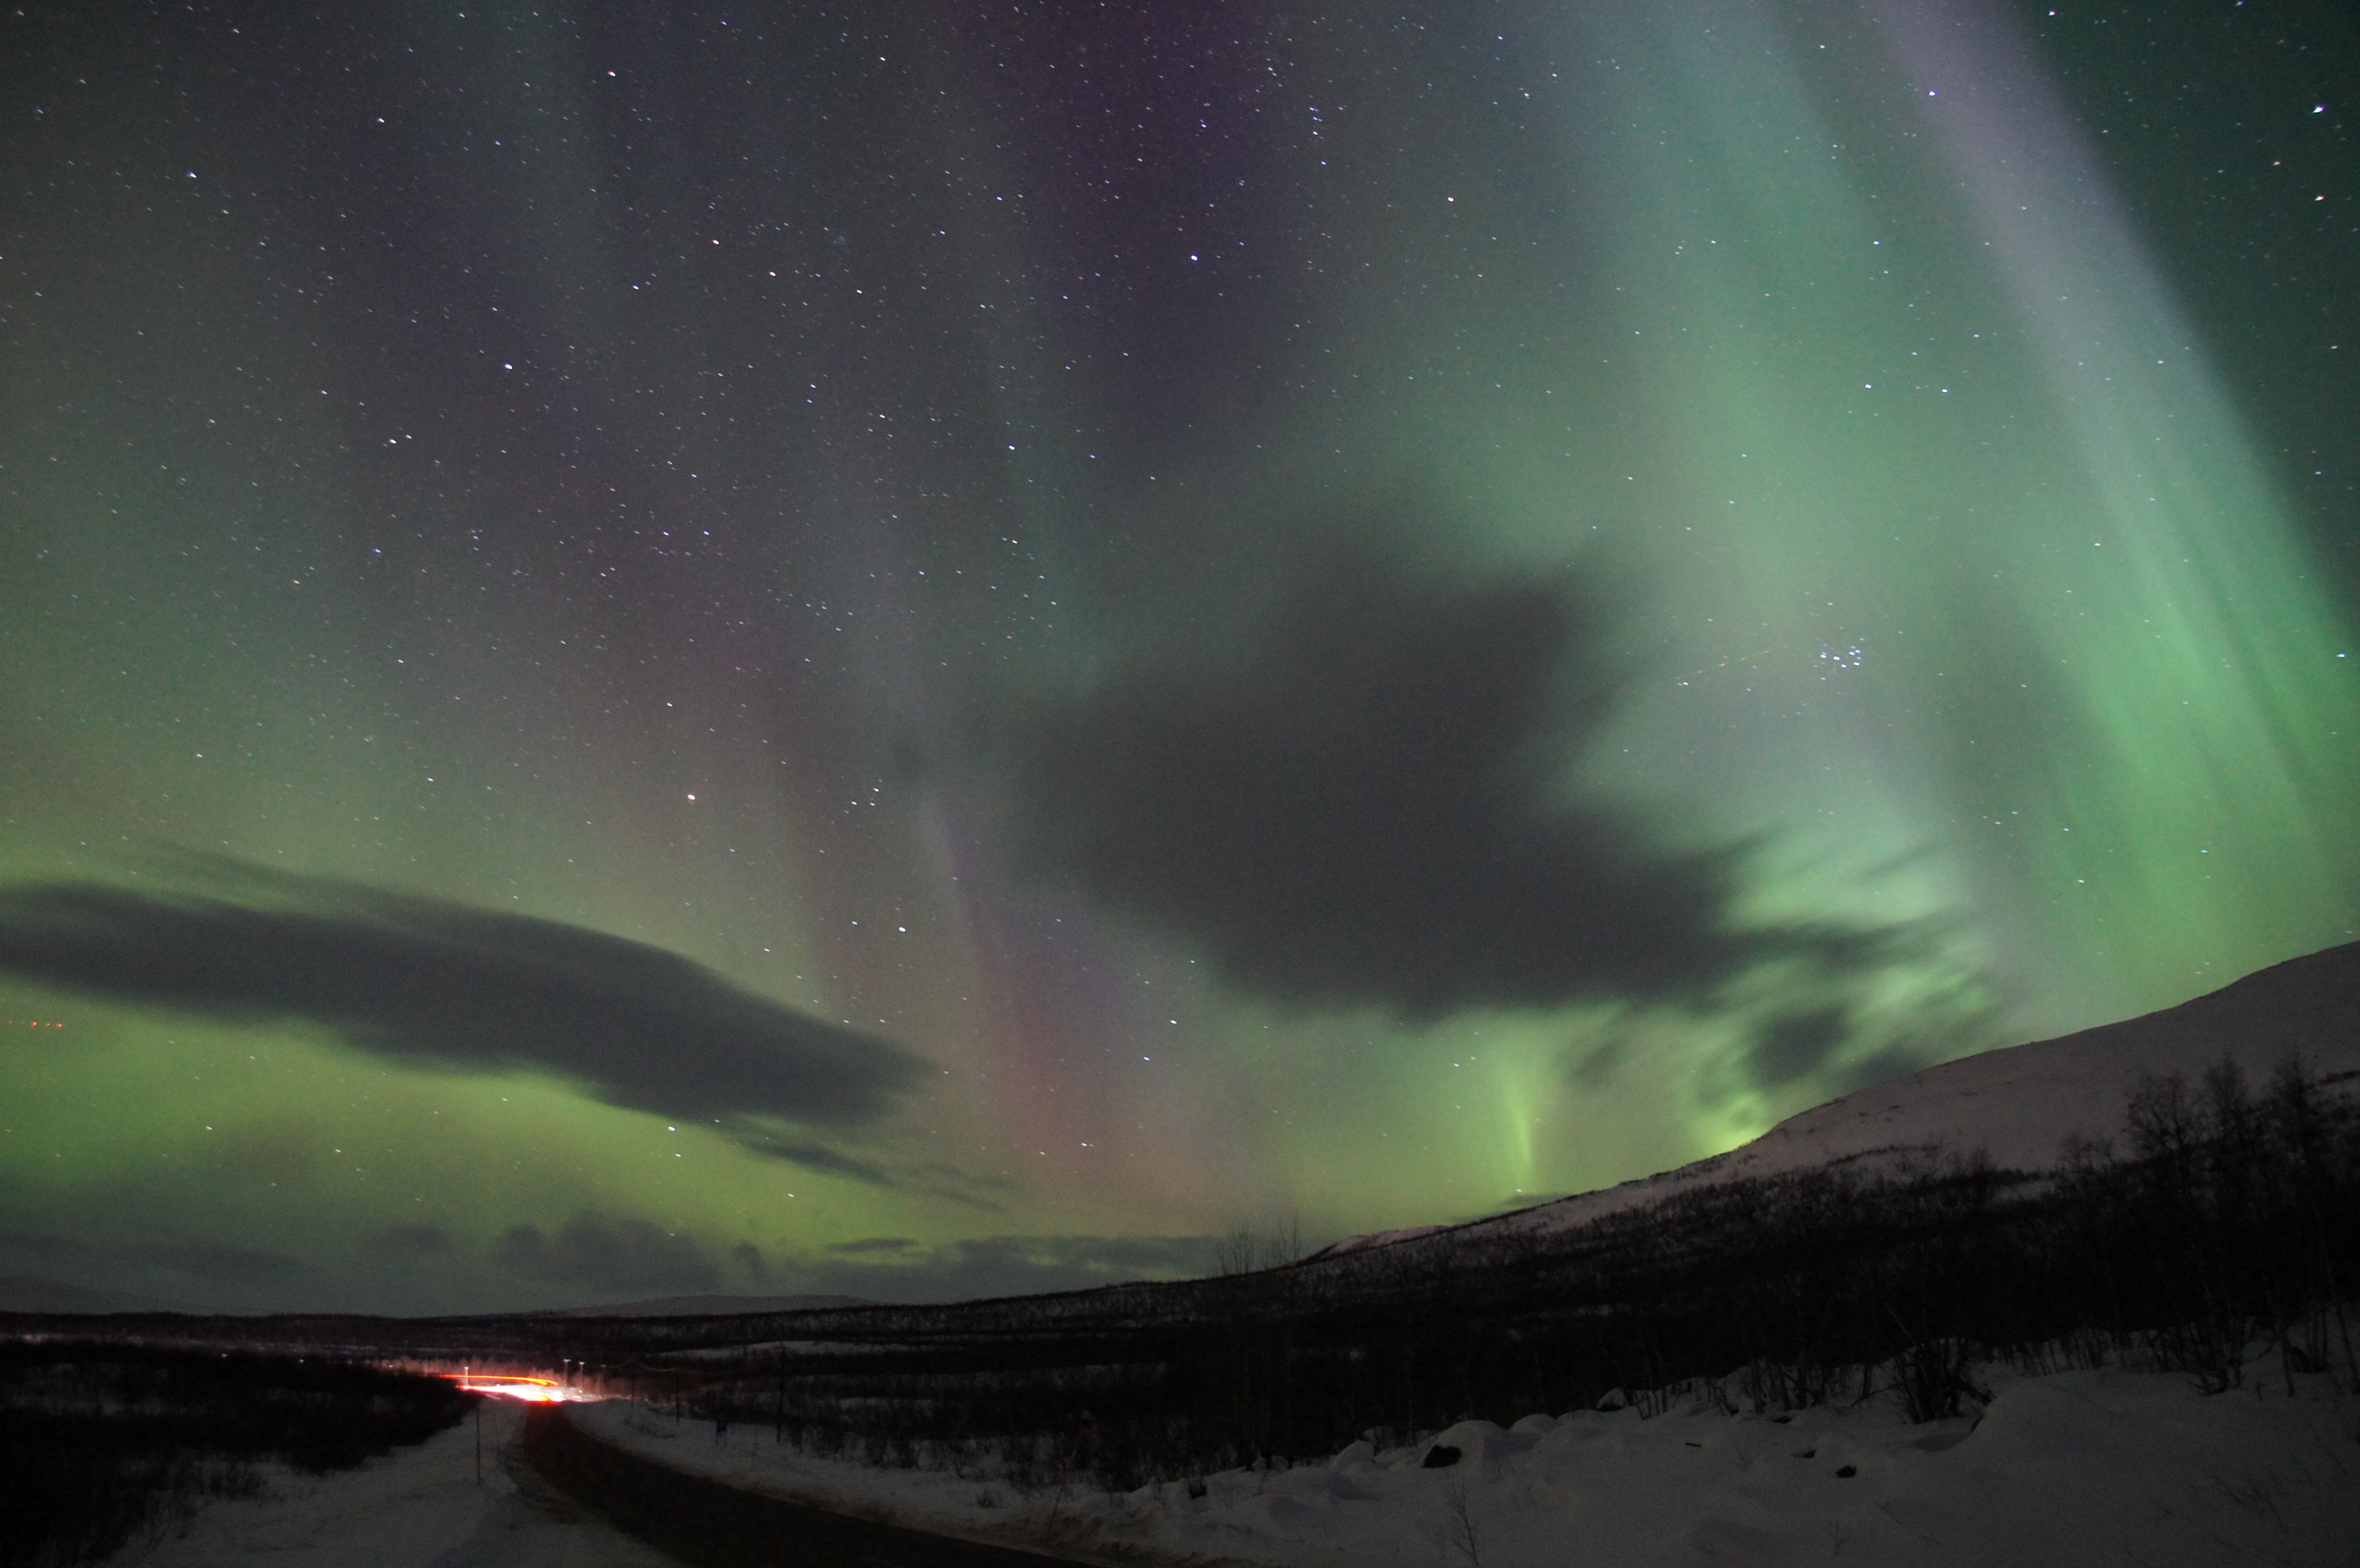
light, atmosphere, green, aurora, aurora borealis, northern lights, phenomenon, electrons, light phenomenon, solar wind